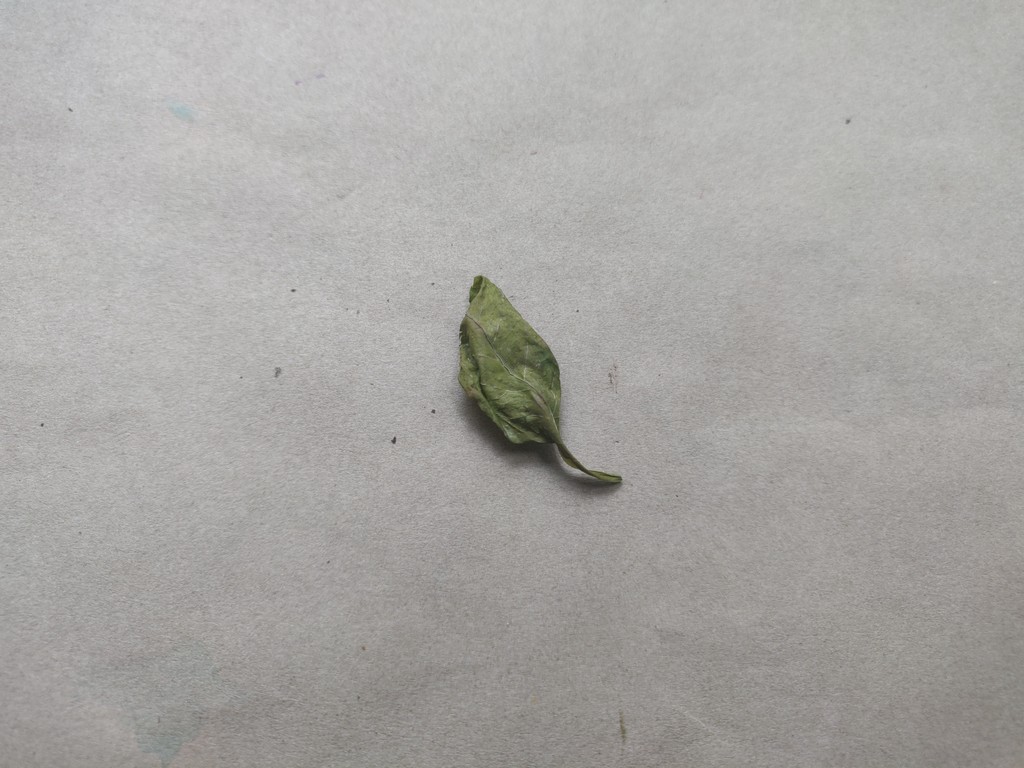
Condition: Dried
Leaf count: single
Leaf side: unknown